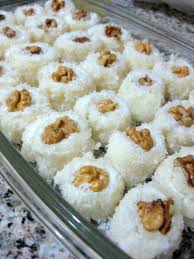
Yemek: lokum